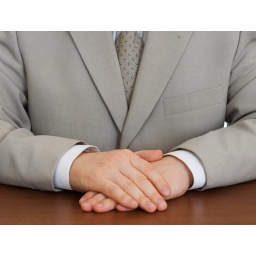
Man in office at table